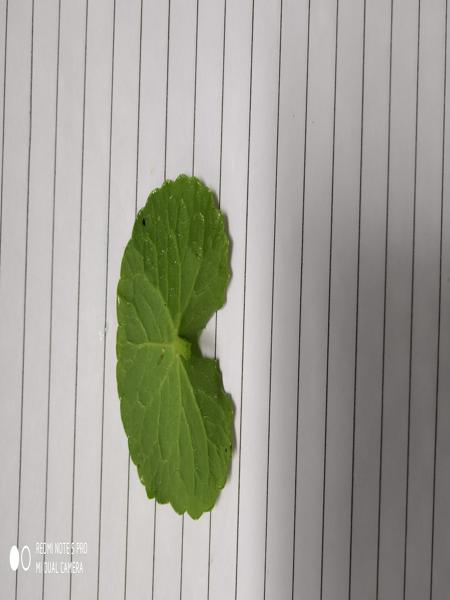
Plant: Bhrami